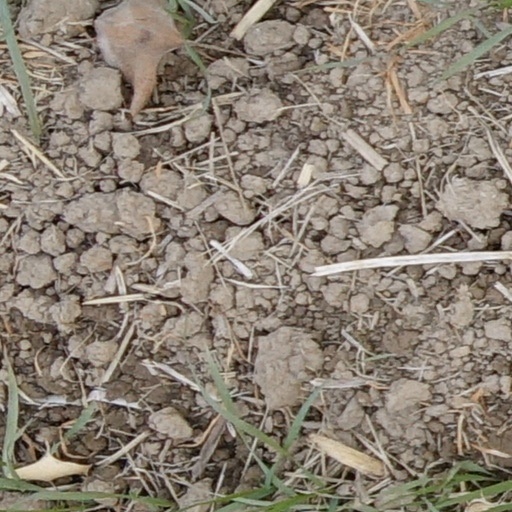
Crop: wheat